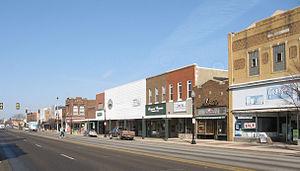
La ville de Waverly est le siège du comté de Bremer, dans l’État de l’Iowa, aux États-Unis. Lors du recensement de 2000, elle comptait 8 968 habitants.